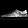
Label: Sneaker